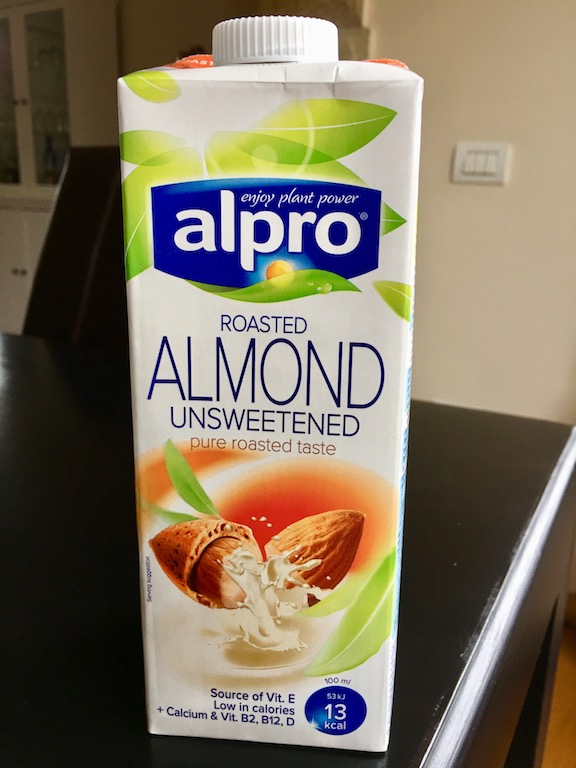
Label: cardboard